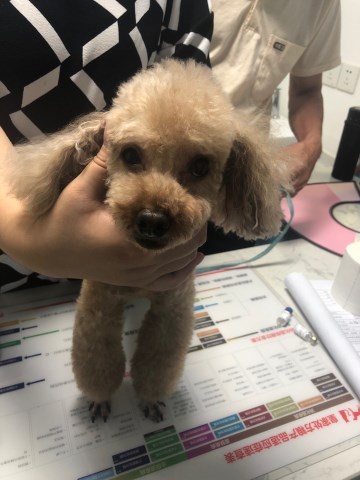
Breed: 2925-n000114-toy_poodle